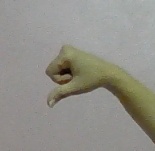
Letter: waw